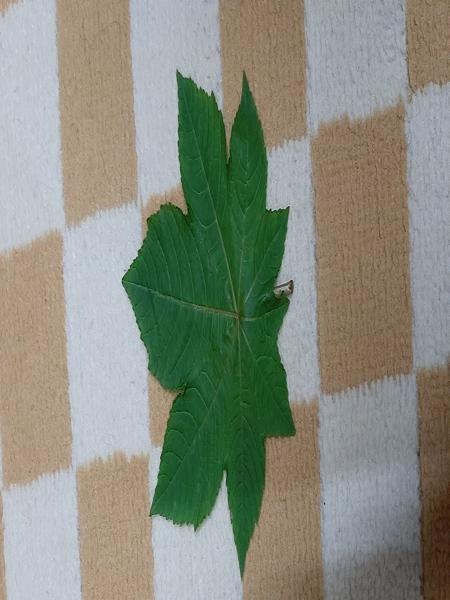
Plant: Castor